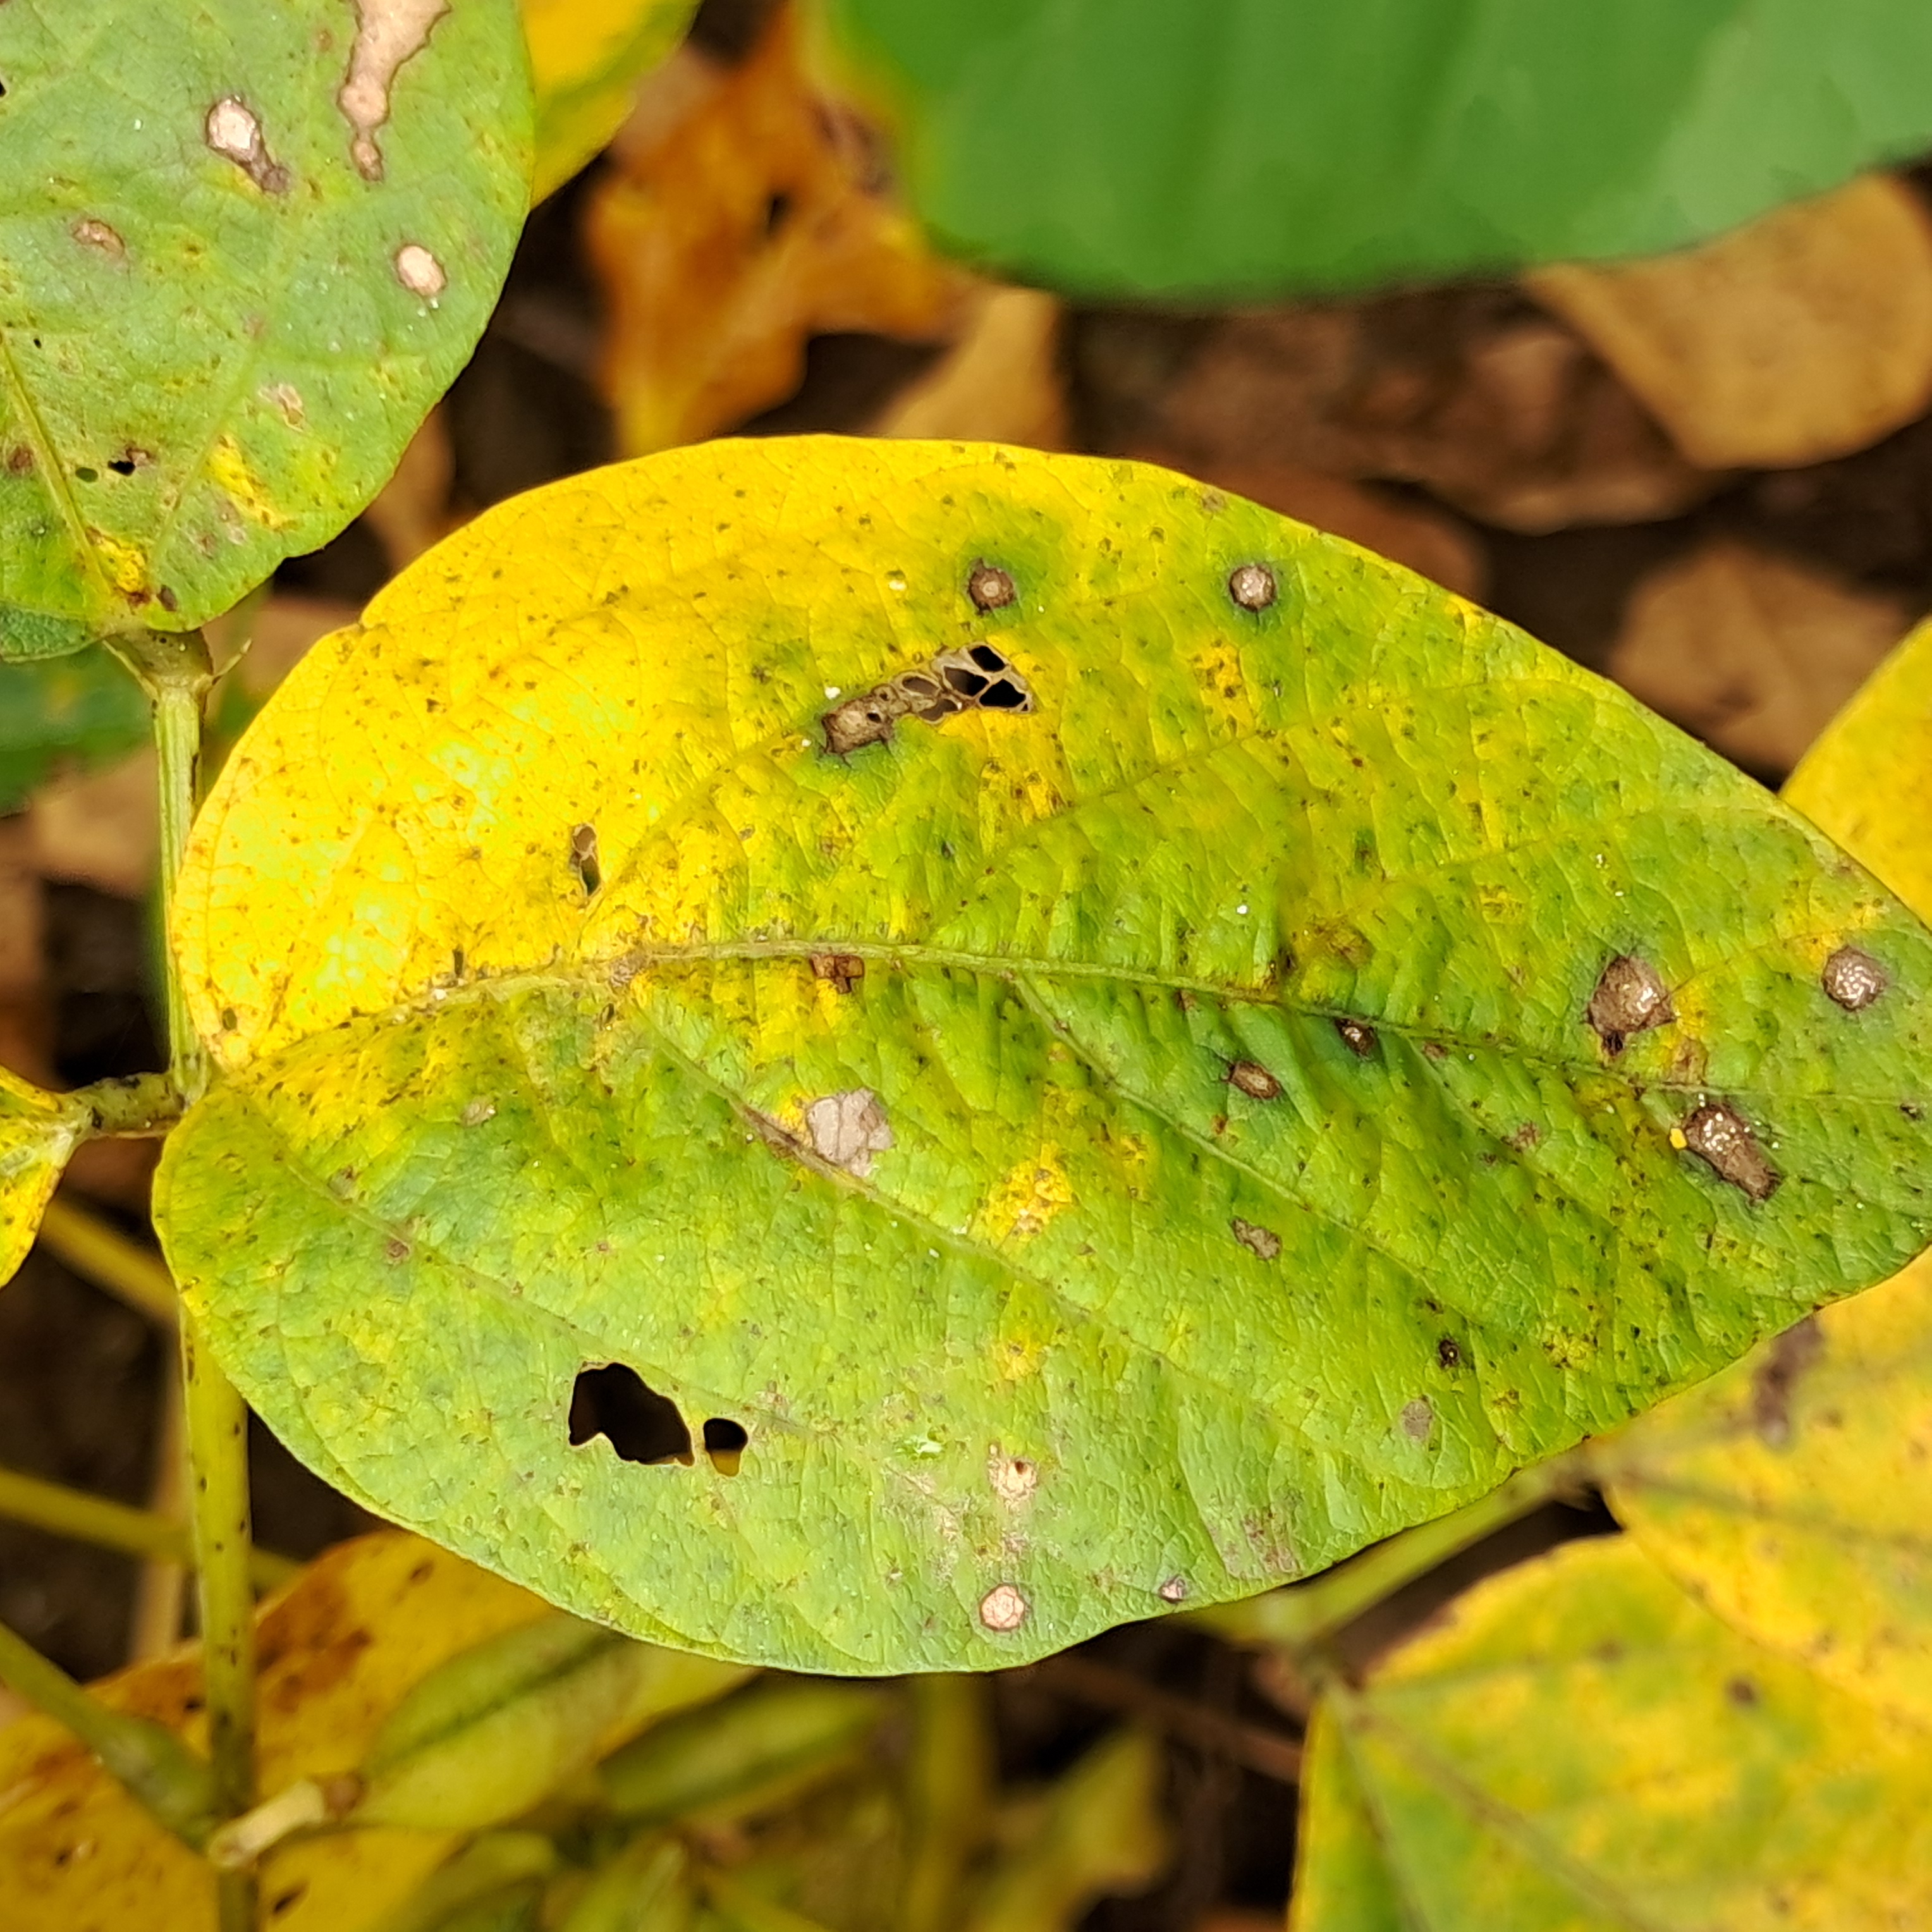
Label: Frog_Leaf_Eye